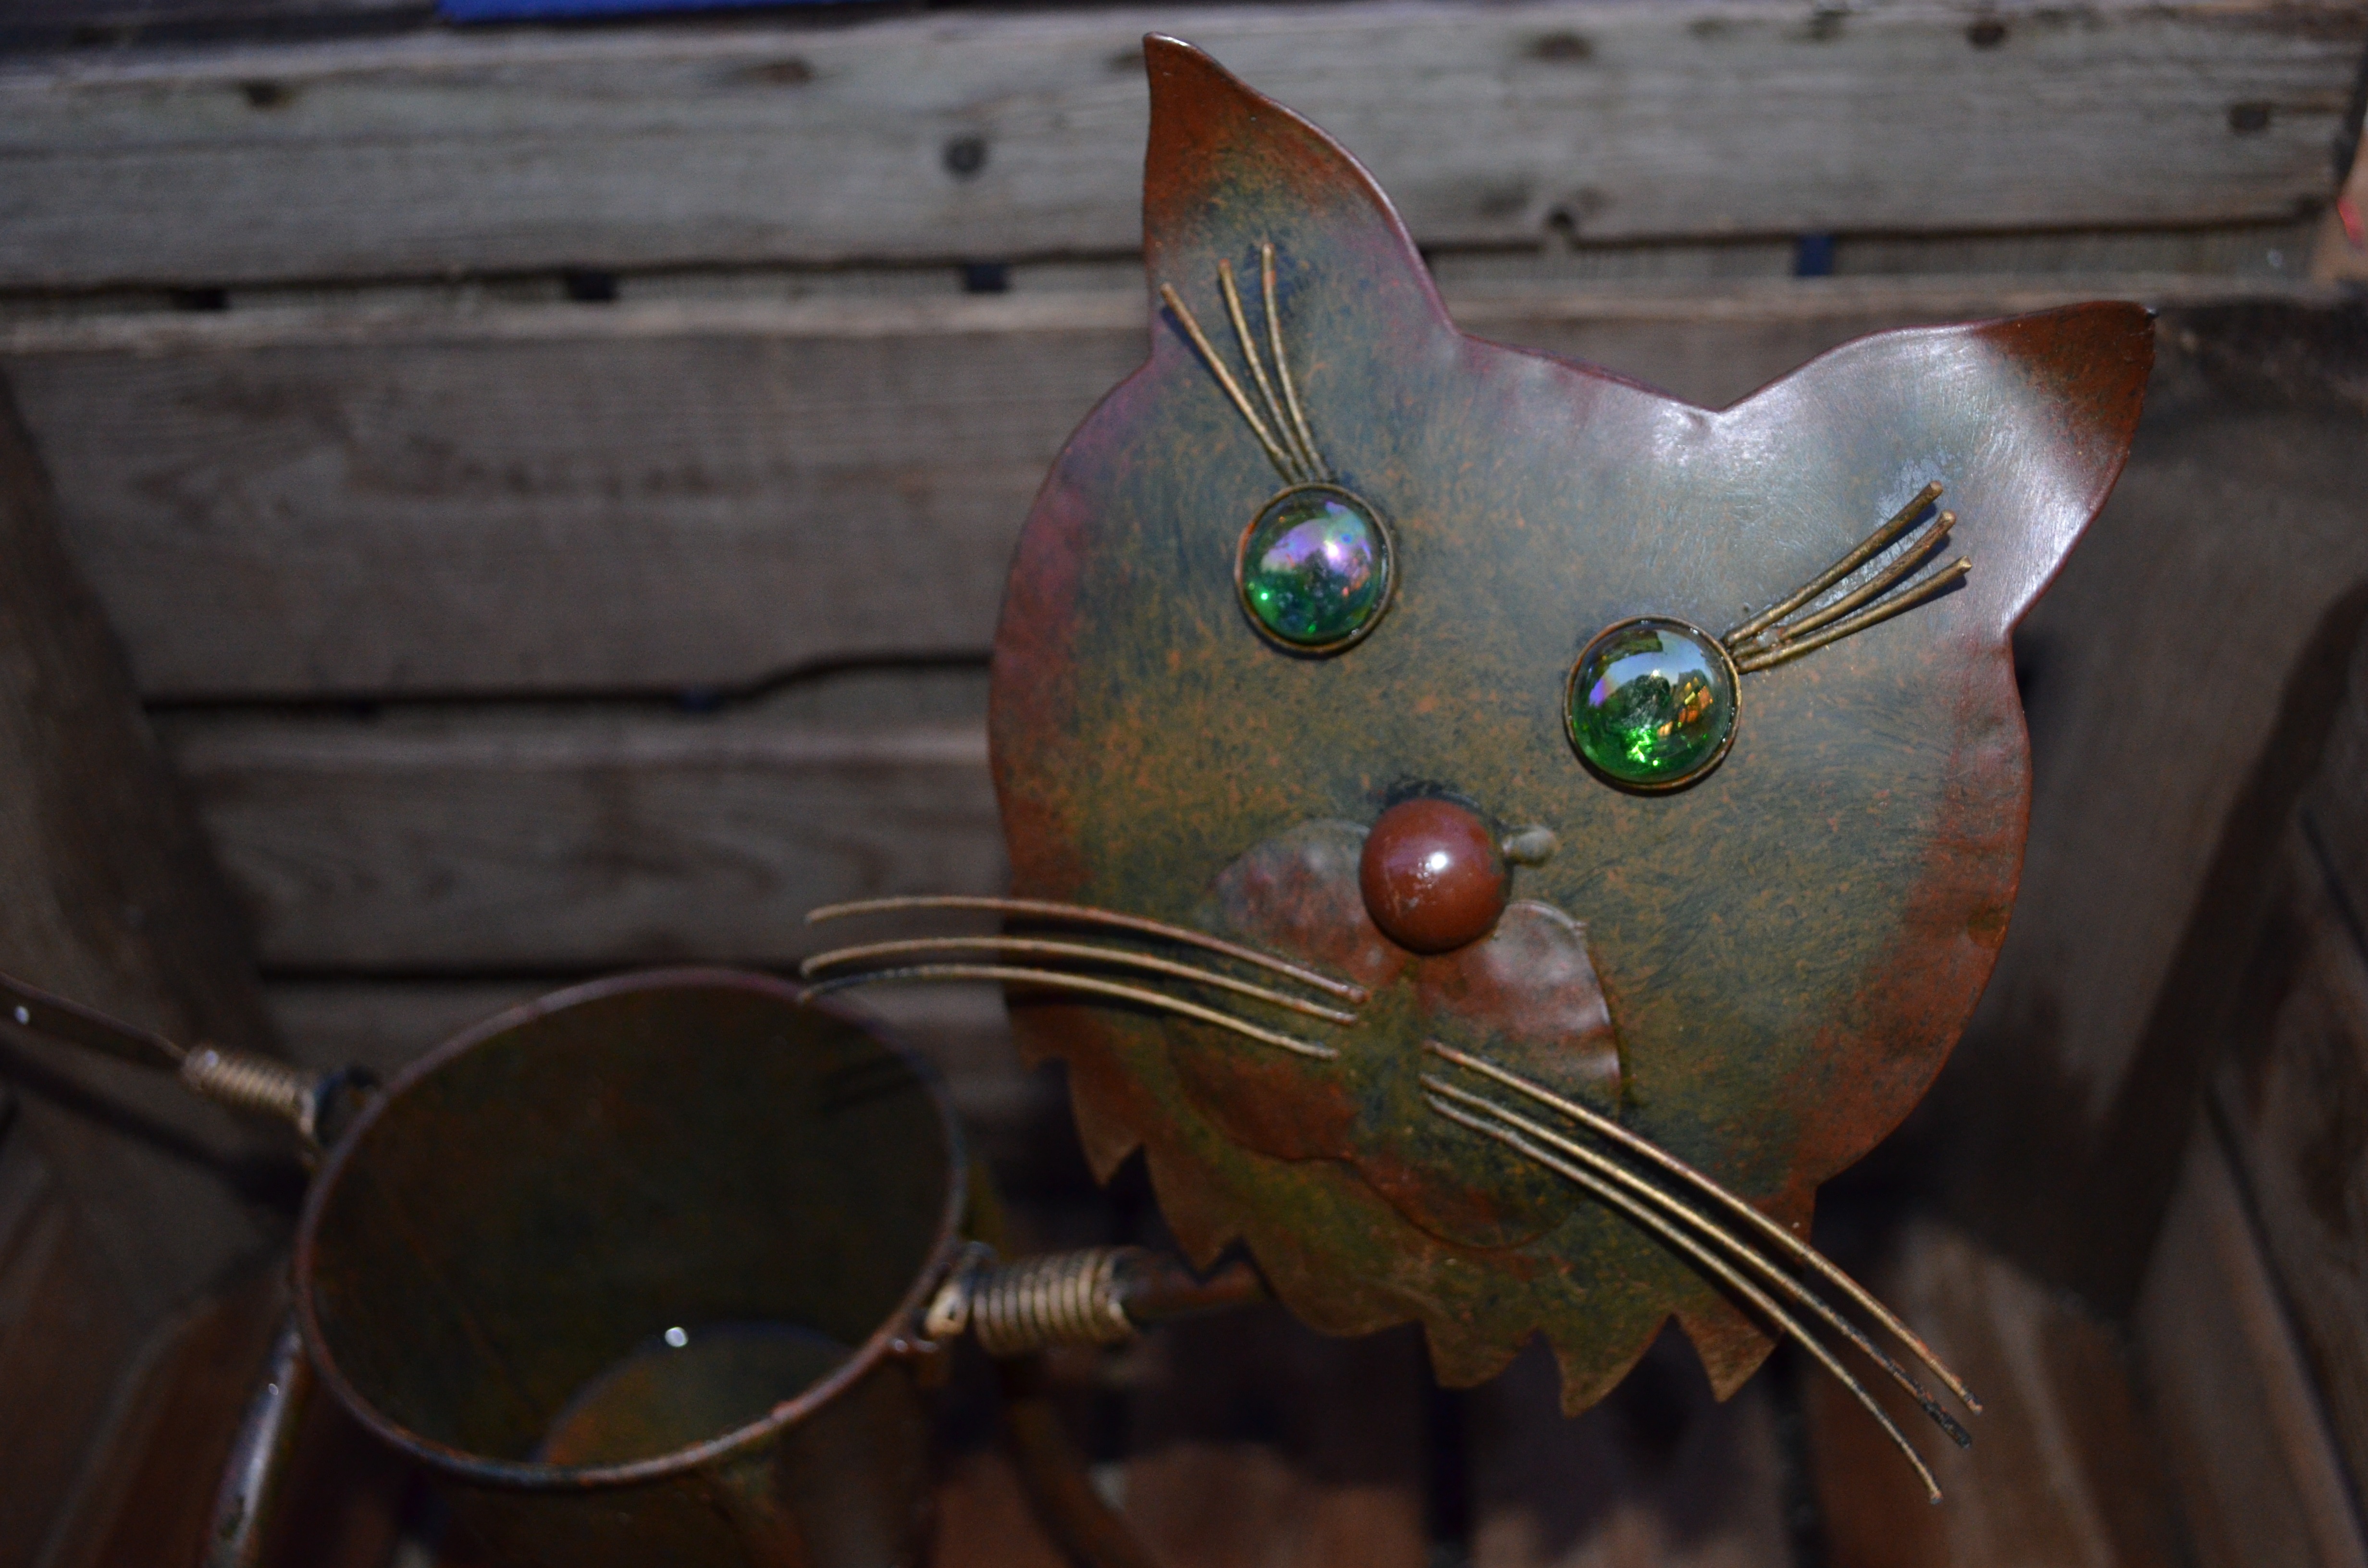
decoration, green, cat, sculpture, design, decorative, eye, can, iron, organ, macro photography